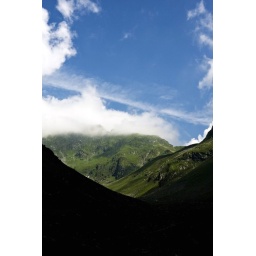
Massive valley beneath a blue sky